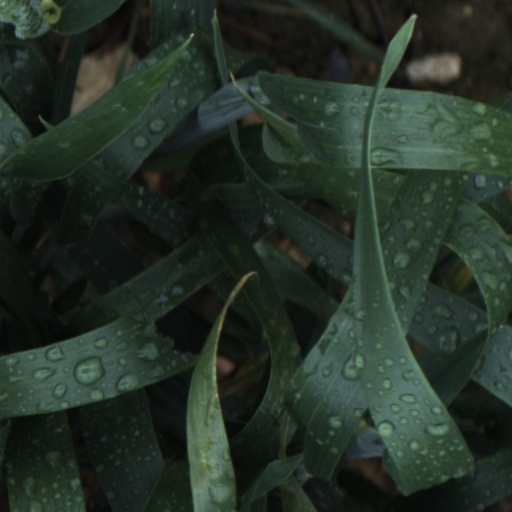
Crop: wheat